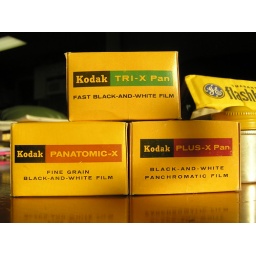
found these in a camera bag on the side of the road - 40 year old unexposed film.